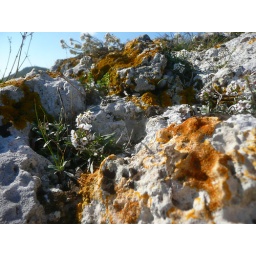
Lichen and small flowers growing in a typical white rock that's all around Sicily.